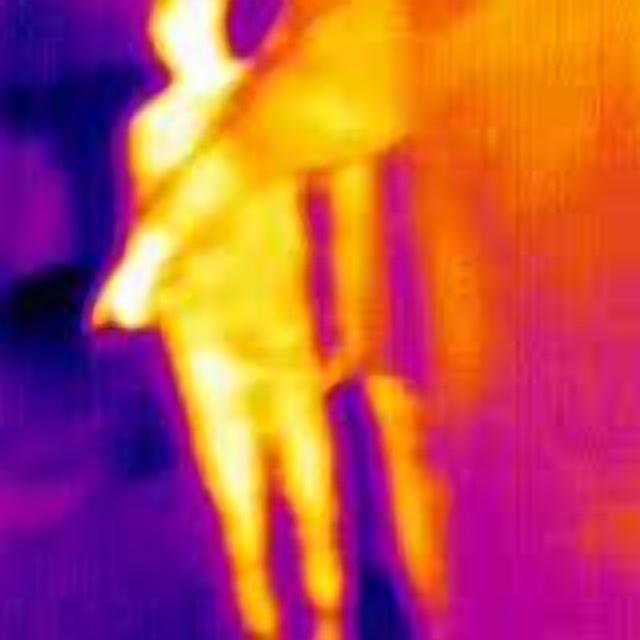
Detected objects:
label: person
label: person